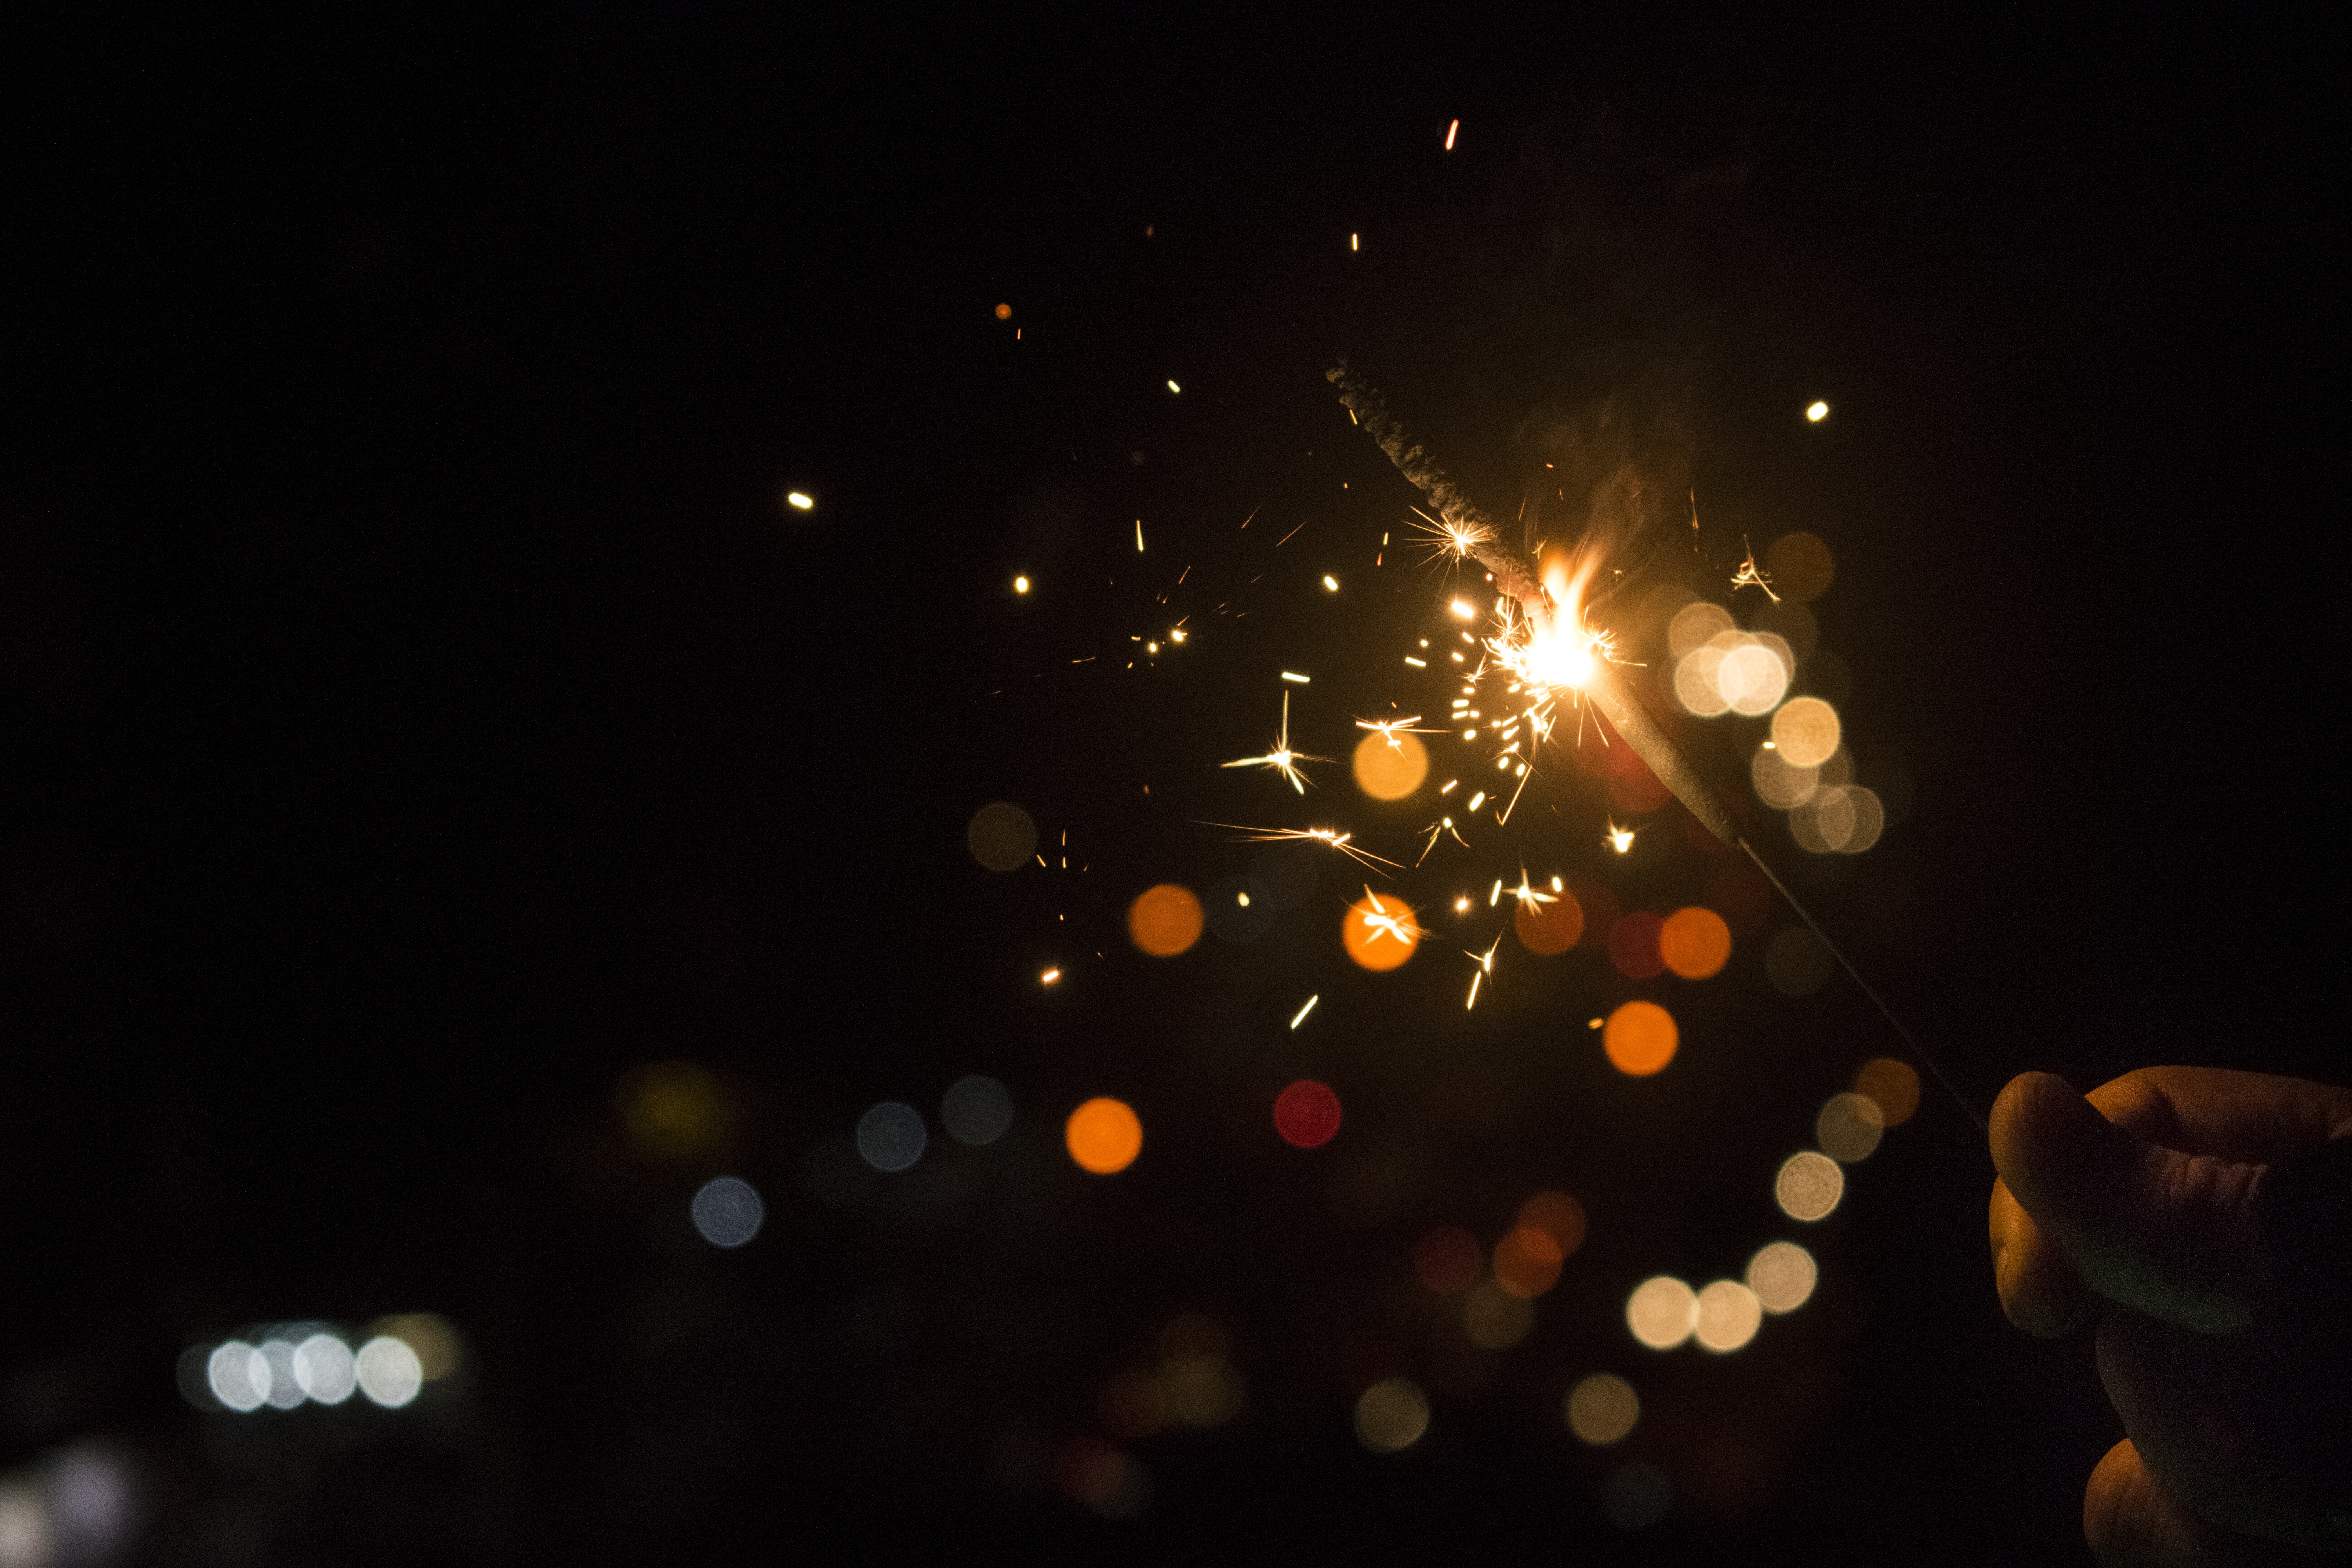
light, bokeh, night, flower, dark, sparkler, darkness, lighting, lights, fireworks, sparklers, event